Mister Tinker in Oz

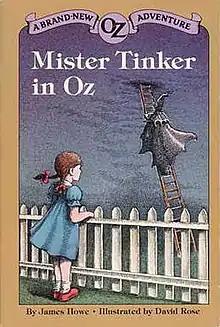
Mr. Tinker in Oz by James Howe

Mister Tinker in Oz is an apocryphal Oz book, authored by James Howe and published in 1985 by Random House. The book involves an inventor responsible for Tik-Tok the Clockwork man, who involves Dorothy in a new adventure in Oz.